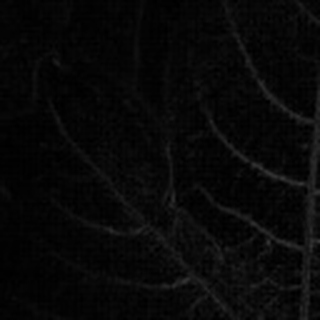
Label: healthy_cotton